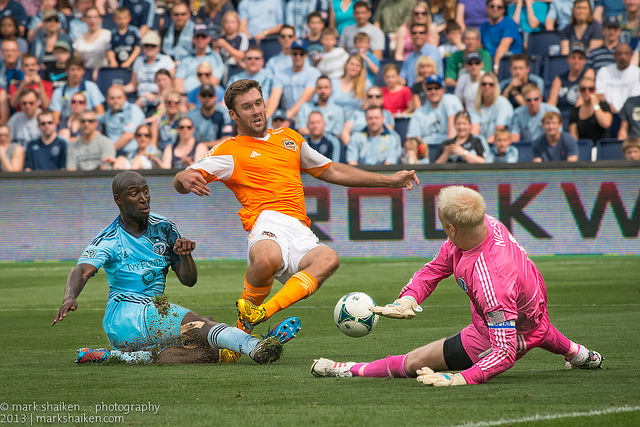
khán giả đang theo dõi một trận thi đấu bóng đá ở trên sân